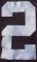
Number: 2